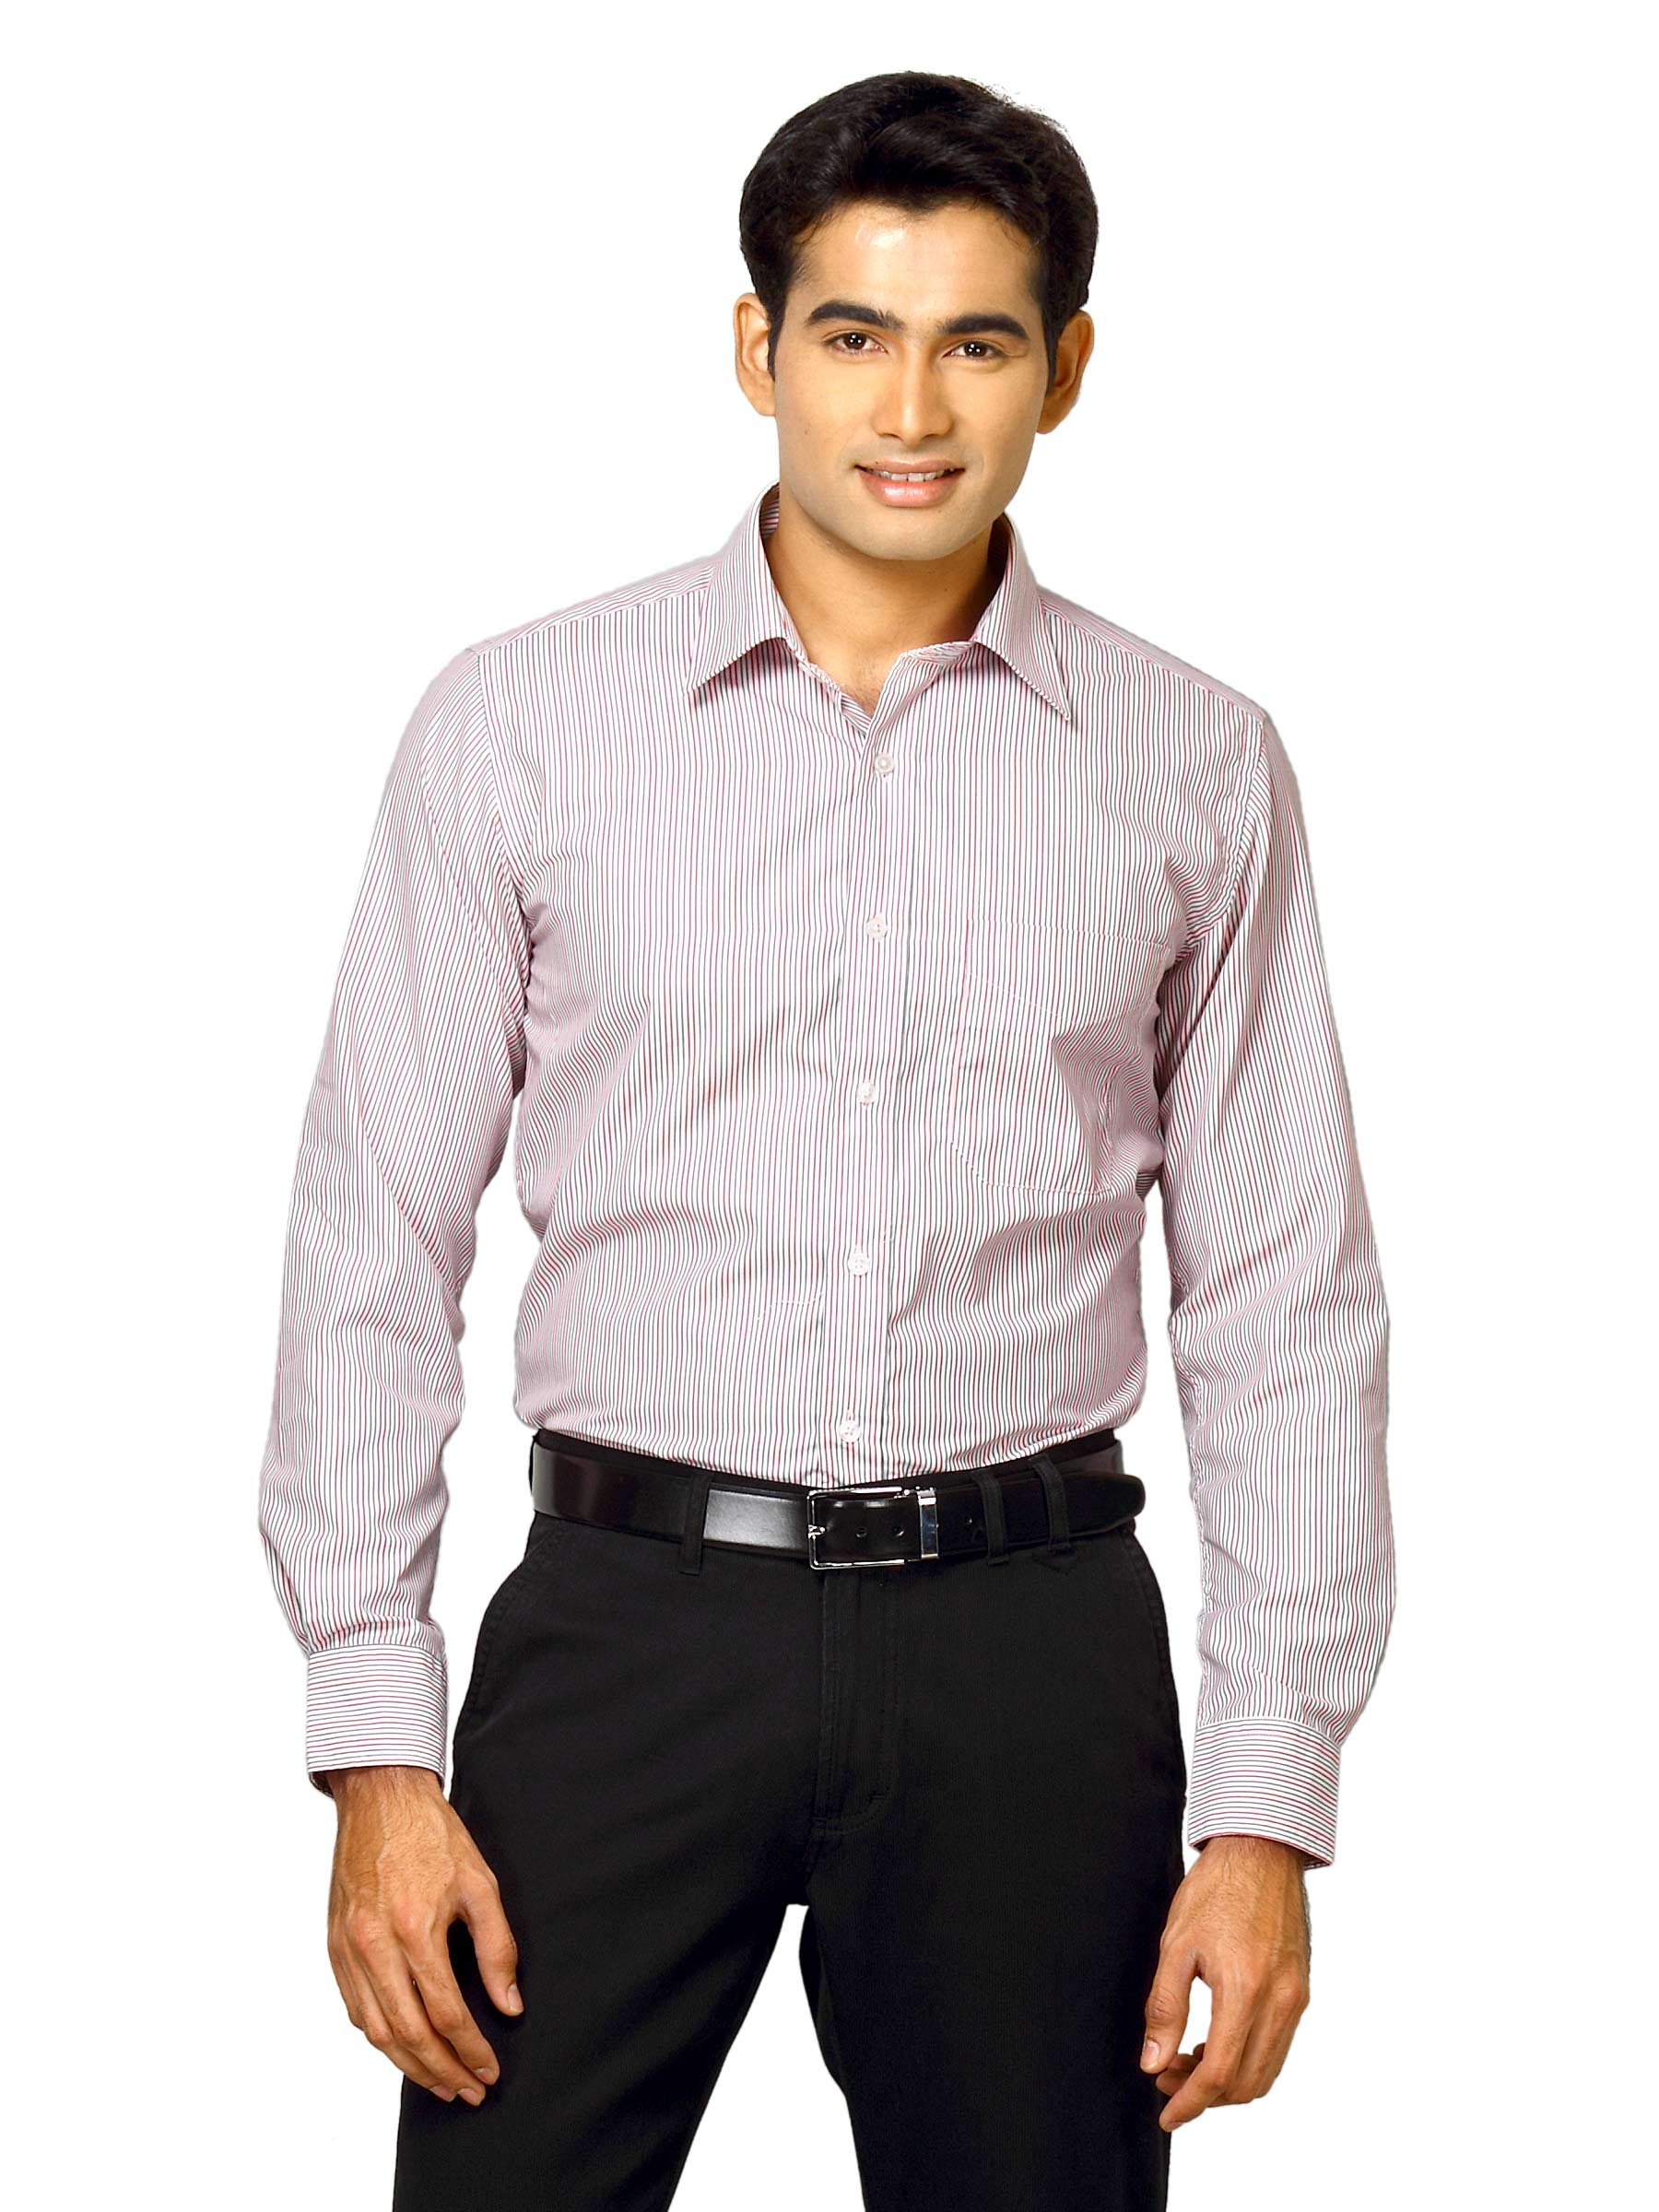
Mark Taylor Men White Striped Shirt
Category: Apparel / Topwear / Shirts
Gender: Men
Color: White
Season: Fall 2011
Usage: Formal